Joaquim Nabuco, Pernambuco

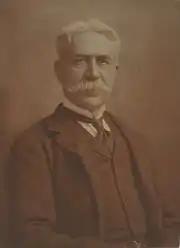
Joaquim Nabuco, famous Writer and Statesman

The main economic activities in Joaquim Nabuco are based in food and beverage industry and agribusiness, especially plantations of sugarcane, manioc; and creations of cattle.